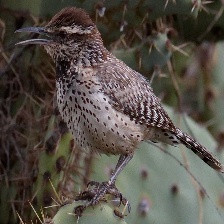
Species: CACTUS WREN
Scientific name: CAMPYLORHYNCHUS BRUNNEICAPILLUS